Ludwig III of Bavaria

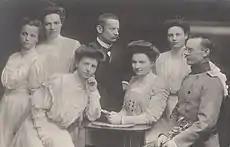
Princess Adelgunde (1870–1958), Princess Maria (1872–1954), Prince Karl (1874–1927), Prince Franz (1875–1957), Princess Hildegarde (1881–1948), Princess Wiltrud (1884–1975) and Princess Helmtrud (1885–1977).

On the death of her uncle Francis in 1875, Maria Theresa inherited his Jacobite claim to the thrones of England, Ireland and Scotland, and is called either "Queen Mary IV and III" or "Queen Mary III" by Jacobites.